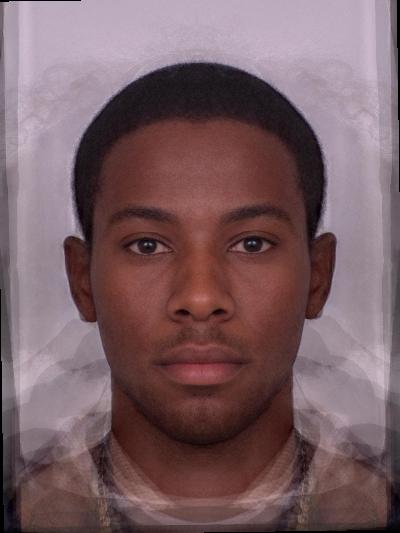
Label: Colored